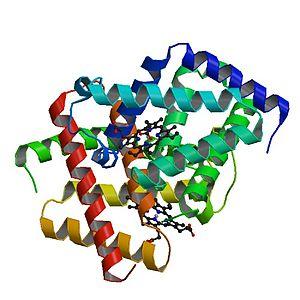
La cytoglobine est une globine respiratoire constituée, chez l'homme et la souris, par 190 acides aminés. Elle est produite par le gène, localisé sur le chromosome 17q25. Contrairement à d'autres globines tissu-spécifiques, elle semble ubiquitaire c’est-à-dire exprimée dans la totalité des types cellulaires de l'organisme.